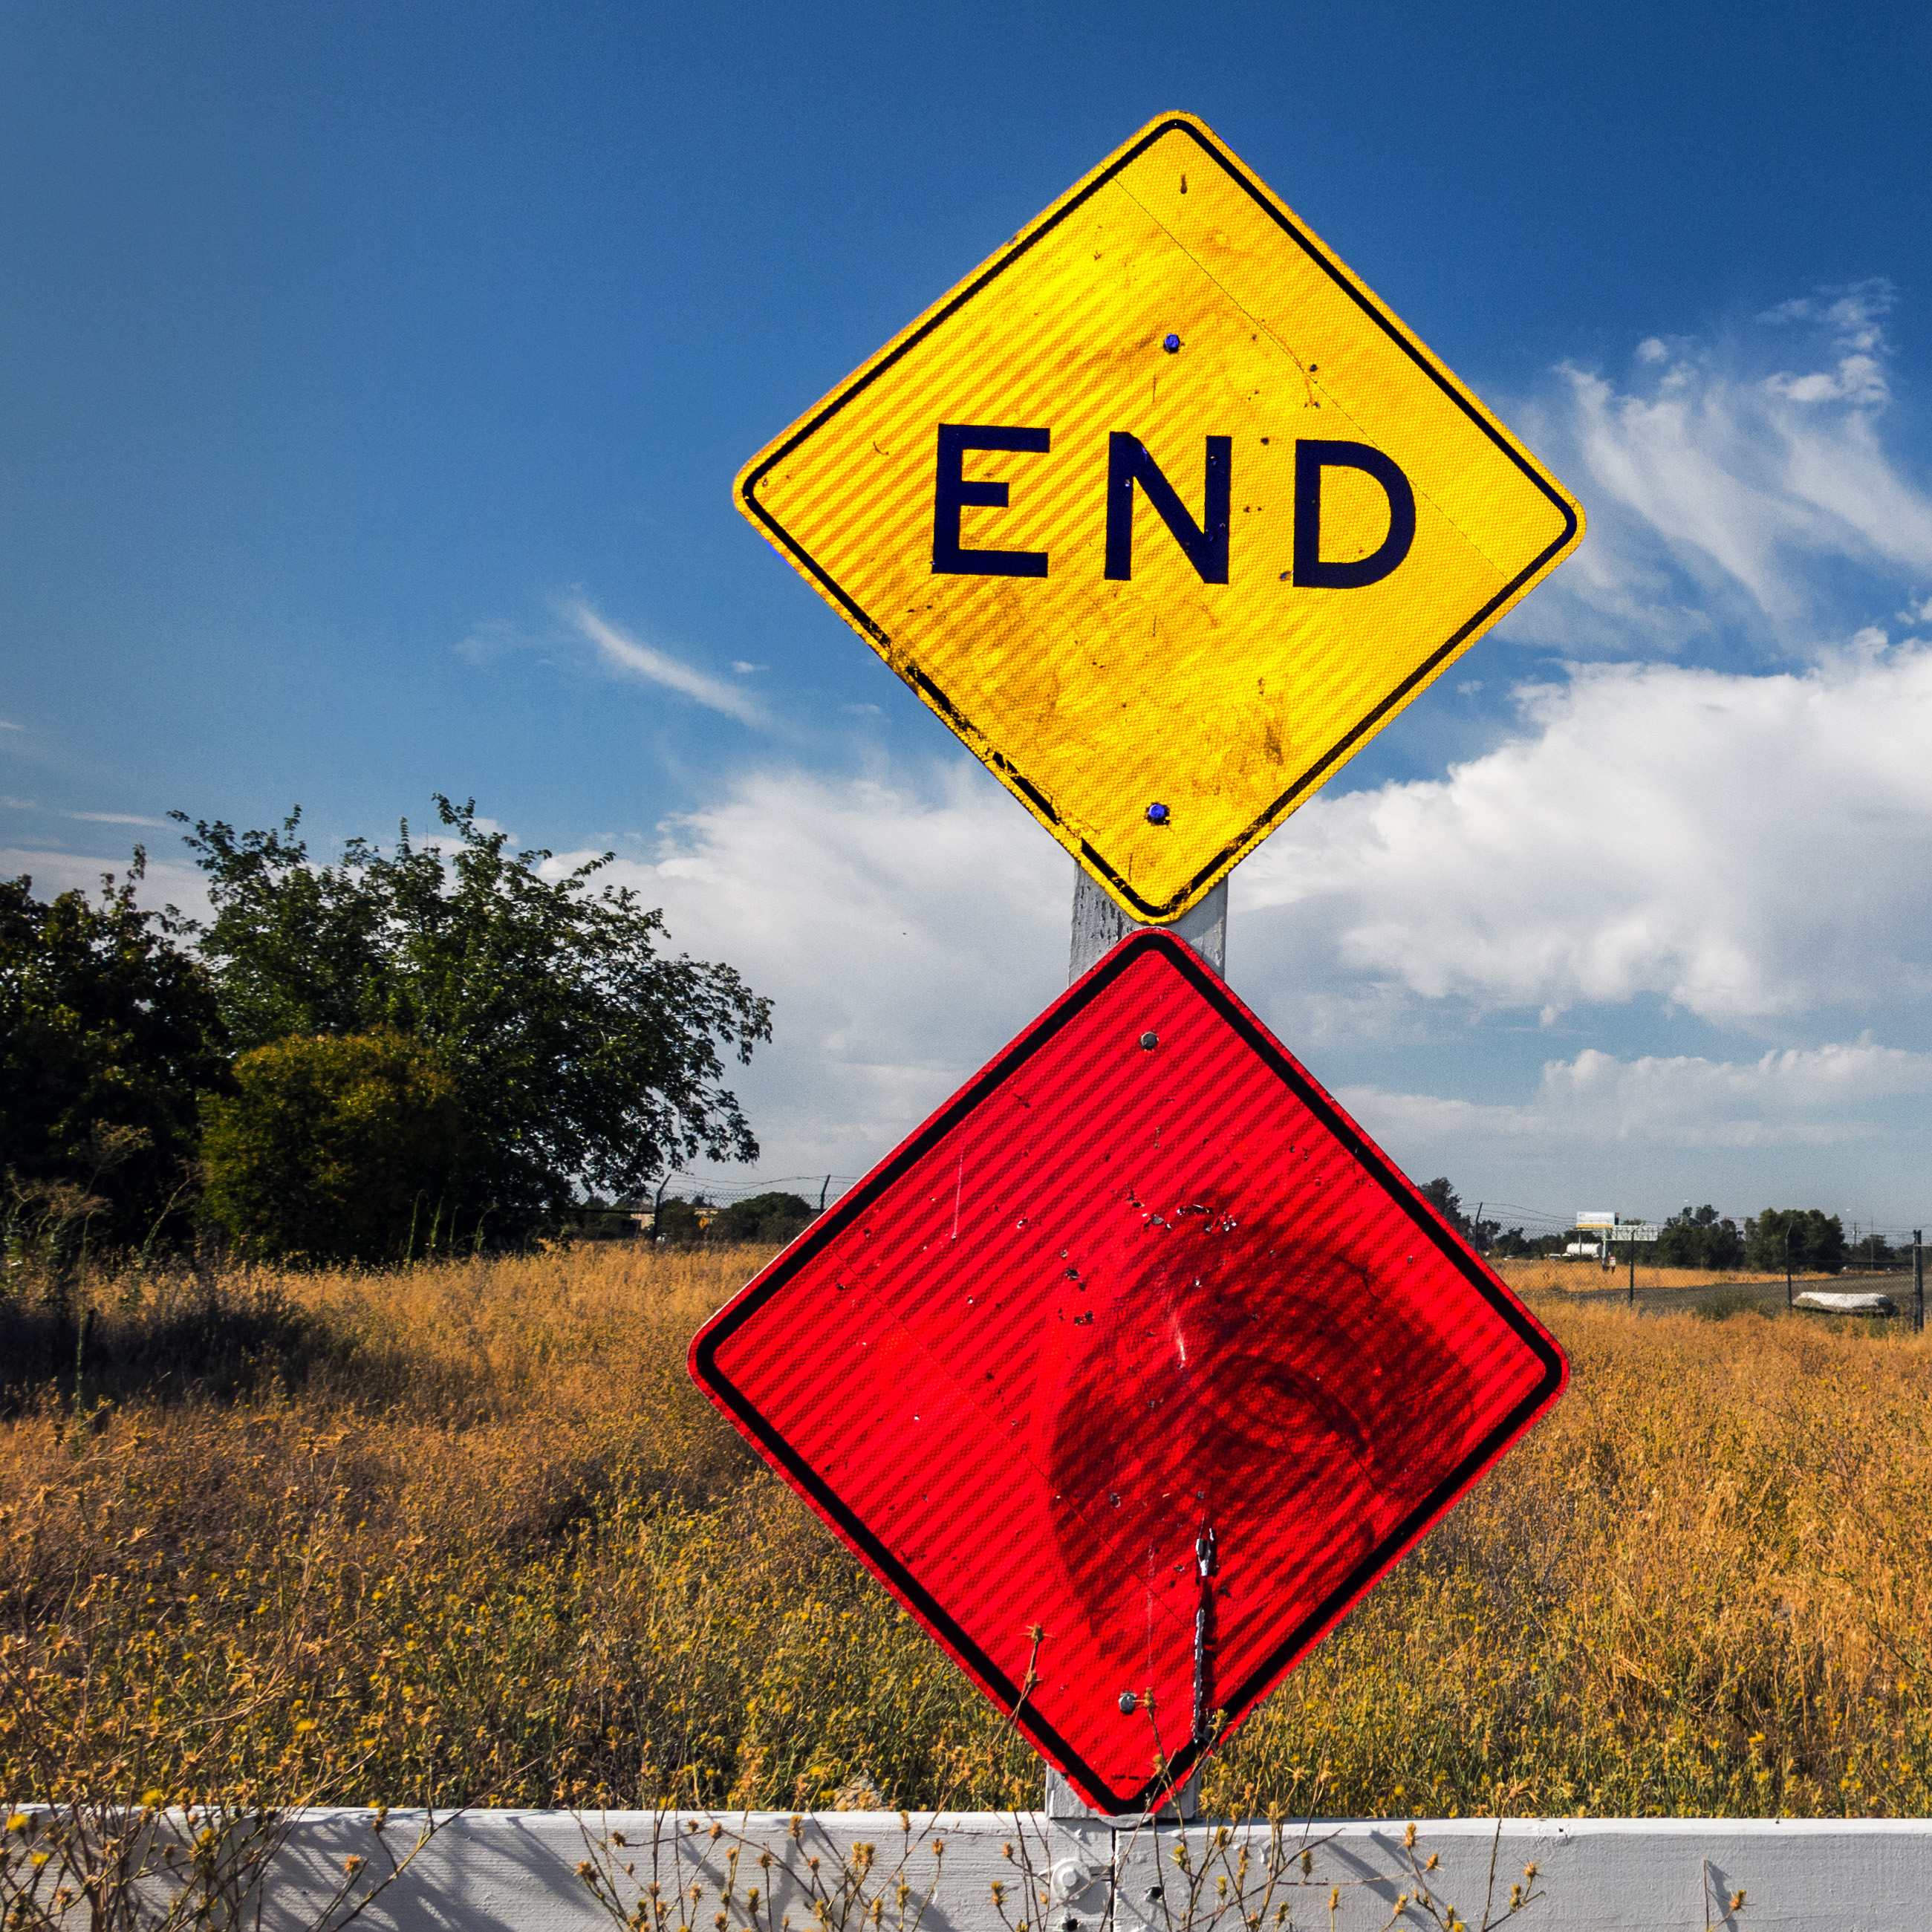
sign, red, yellow, signage, shape, traffic sign